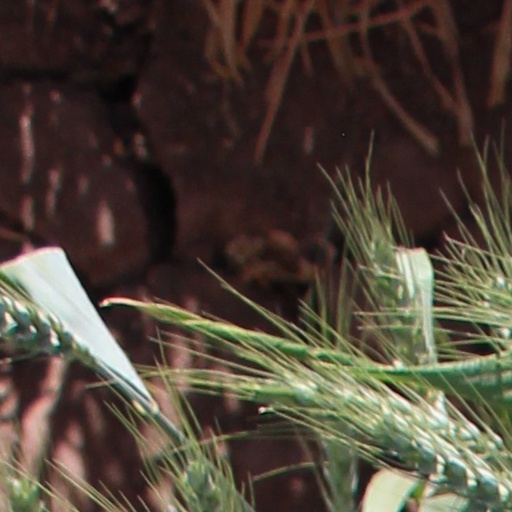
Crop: wheat